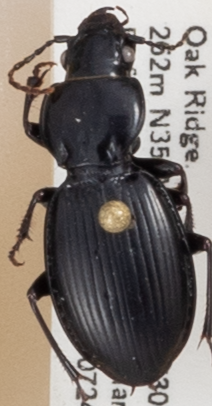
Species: Cyclotrachelus fucatus
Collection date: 2019-07-24
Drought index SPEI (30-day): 1.01
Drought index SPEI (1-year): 2.09
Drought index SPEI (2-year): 2.09